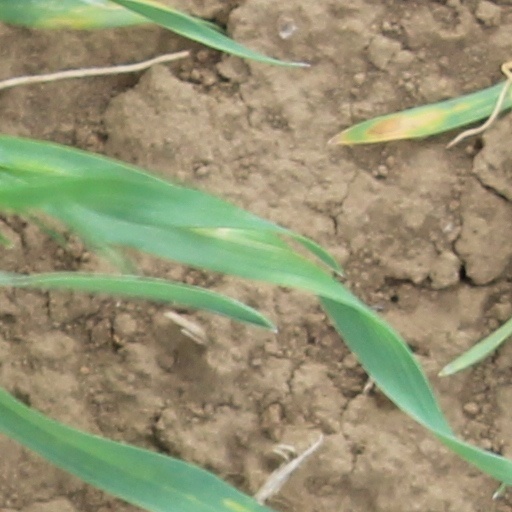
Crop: wheat